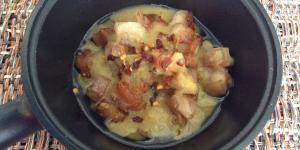
chicharron en salsa verde picante